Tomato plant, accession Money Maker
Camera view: bottom (45 deg); turntable rotation: 330 degrees
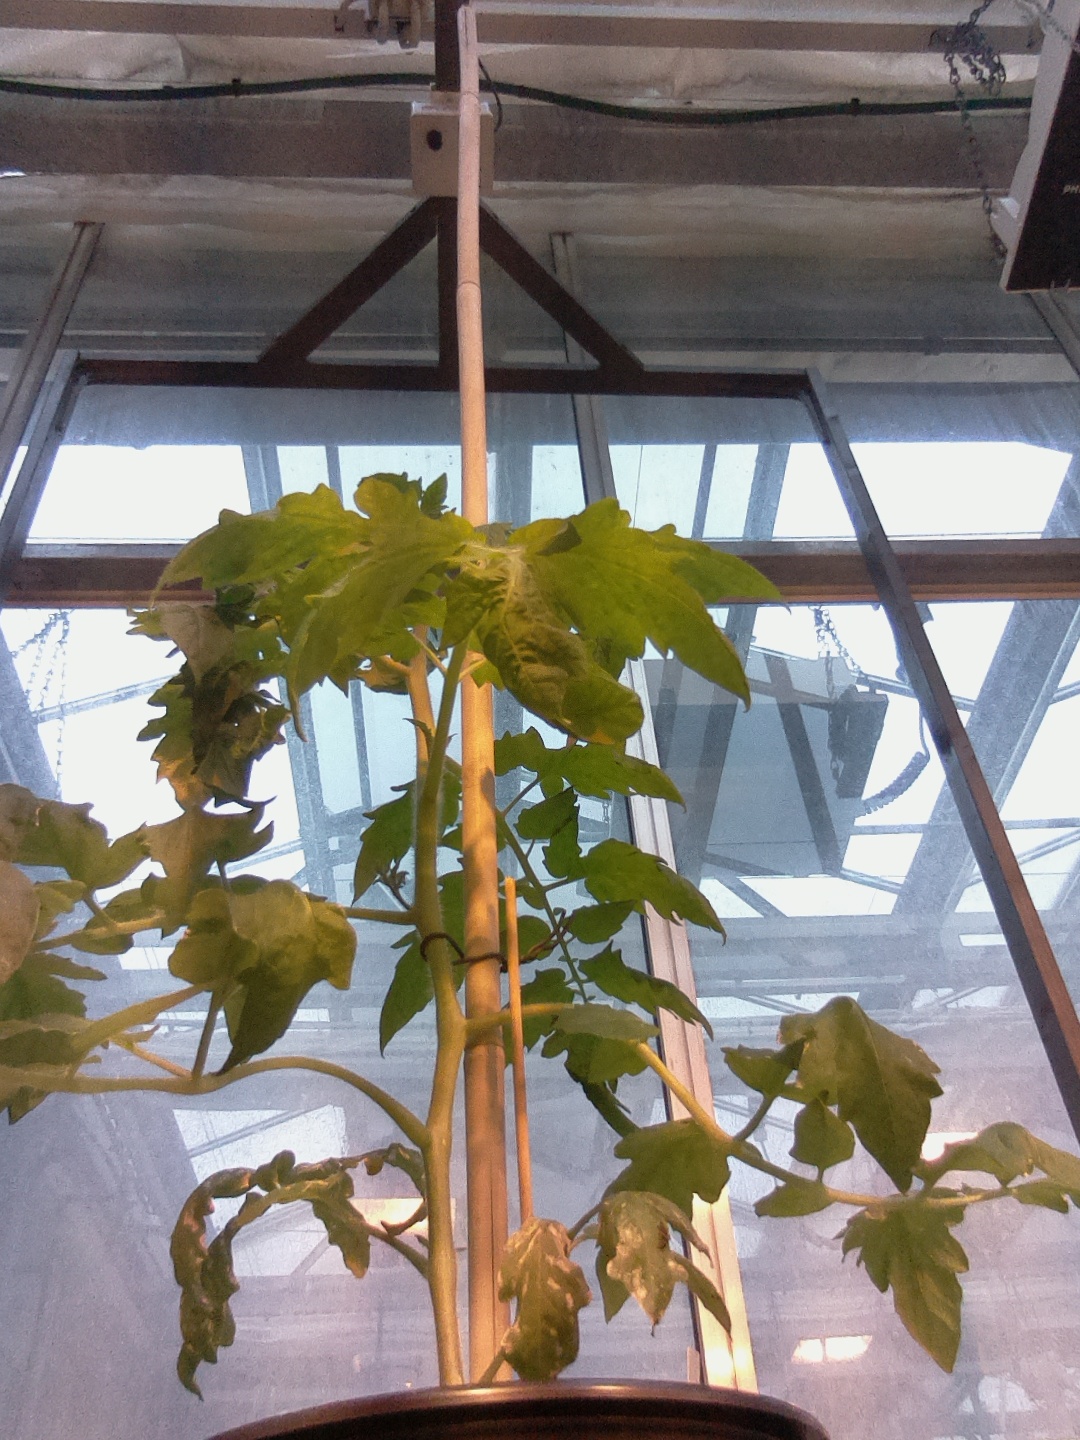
BBCH growth stage 20: First Side shoot start formed